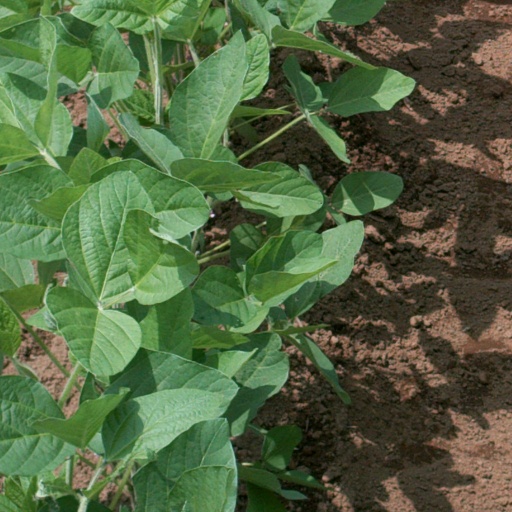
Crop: soybean